Yosef Tamir

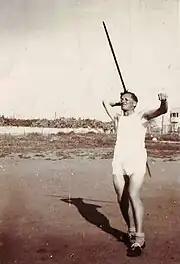
Yossef Tamir practicing javelin throwing as the champion of British Mandate Palestine in this field.

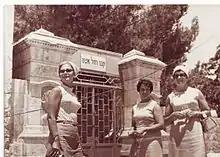
The family of MK Yosef Tamir visiting the Rachel's tomb, immediately after the Six-Day War in 1967

Tamir was born in Berdychiv in the Russian Empire (now part of Ukraine) and immigrated to Mandatory Palestine in 1924. He passed through elementary and high school in Petah Tikva and graduated from the Law and Economics School at Tel Aviv University.